Delhi Public Library

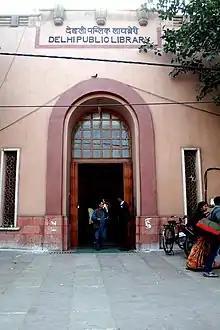
:Delhi Public Library building near old Delhi station

The library was established on 27 October 1951 as a pilot project sponsored by UNESCO and the Government of India. The library project dates back to 1944, when Shri Ramkrishna Dalmia donated most of the amount required to construct a library building at the request of Gen. Sir Claude Auchinleck. In February 1950 the Indian Government and UNESCO agreed to initiate the project, and the library was officially opened on 27 October 1951, by then Prime Minister Jawaharlal Nehru. The library buildings were acquired between 1951 and 1953, with operations formally transferred from UNESCO to the Indian Government in 1955. The library provides training facilities to both student librarians and social education workers and has done so from its early days.